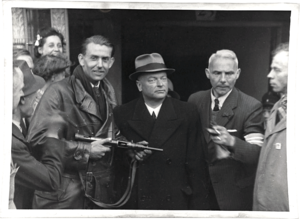
Anton Mussert (1894-1946) a conduit à l'extérieur, ayant été placé en détention à son bureau au Korte Vijverberg à La Haye. L'homme à droite de Mussert est Johann Gottlieb Crabbendam (1898-1974), au cours de l'occupation la chef du Département de l'information de la police et à partir de 1945 le chef du 'Bureau B' de l'Agence pour la sécurité nationale (BNV) de Pays-Bas. Extrême droite est Willem Gerard Valken (1895-1987), le nouveau (par intérim) chef de la police municipale à La Haye."